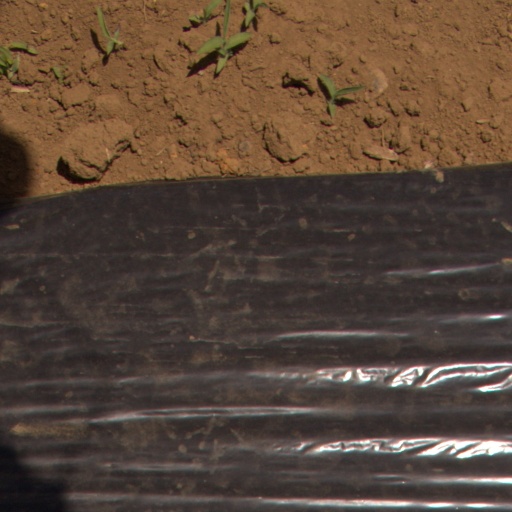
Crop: Jerusalem artichoke